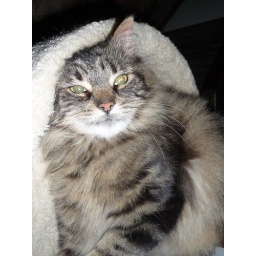
Tiggi in her cat tree